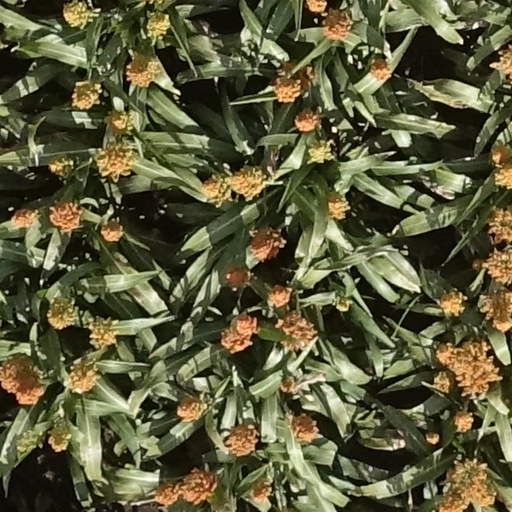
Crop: sorghum